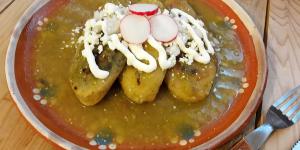
tlacoyos hidalguenses